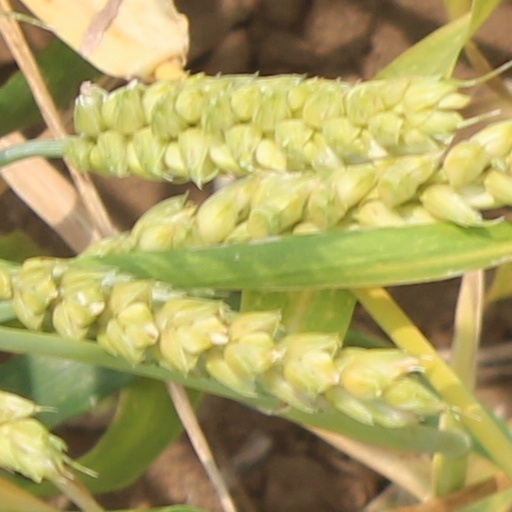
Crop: wheat